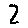
Label: 2